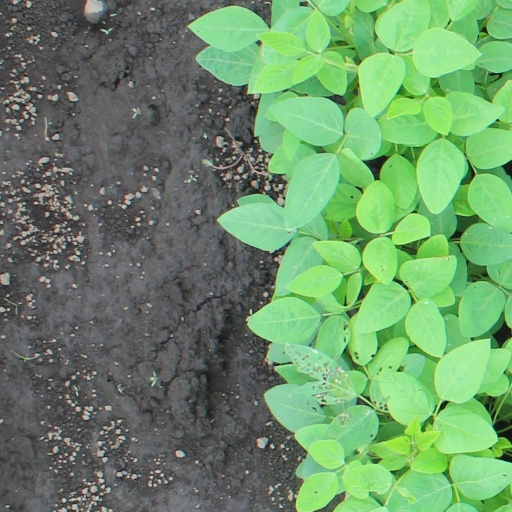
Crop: soybean